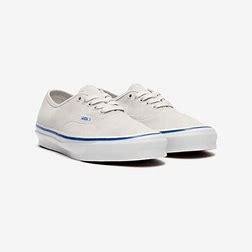
Brand: Vans
Model: UA OG Authentic LX